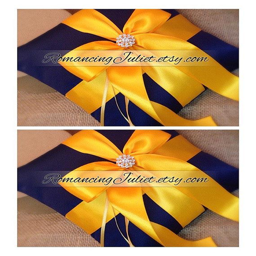
wedding - you choose the colors ... set of 2 ... shown in navy blue / yellow gold